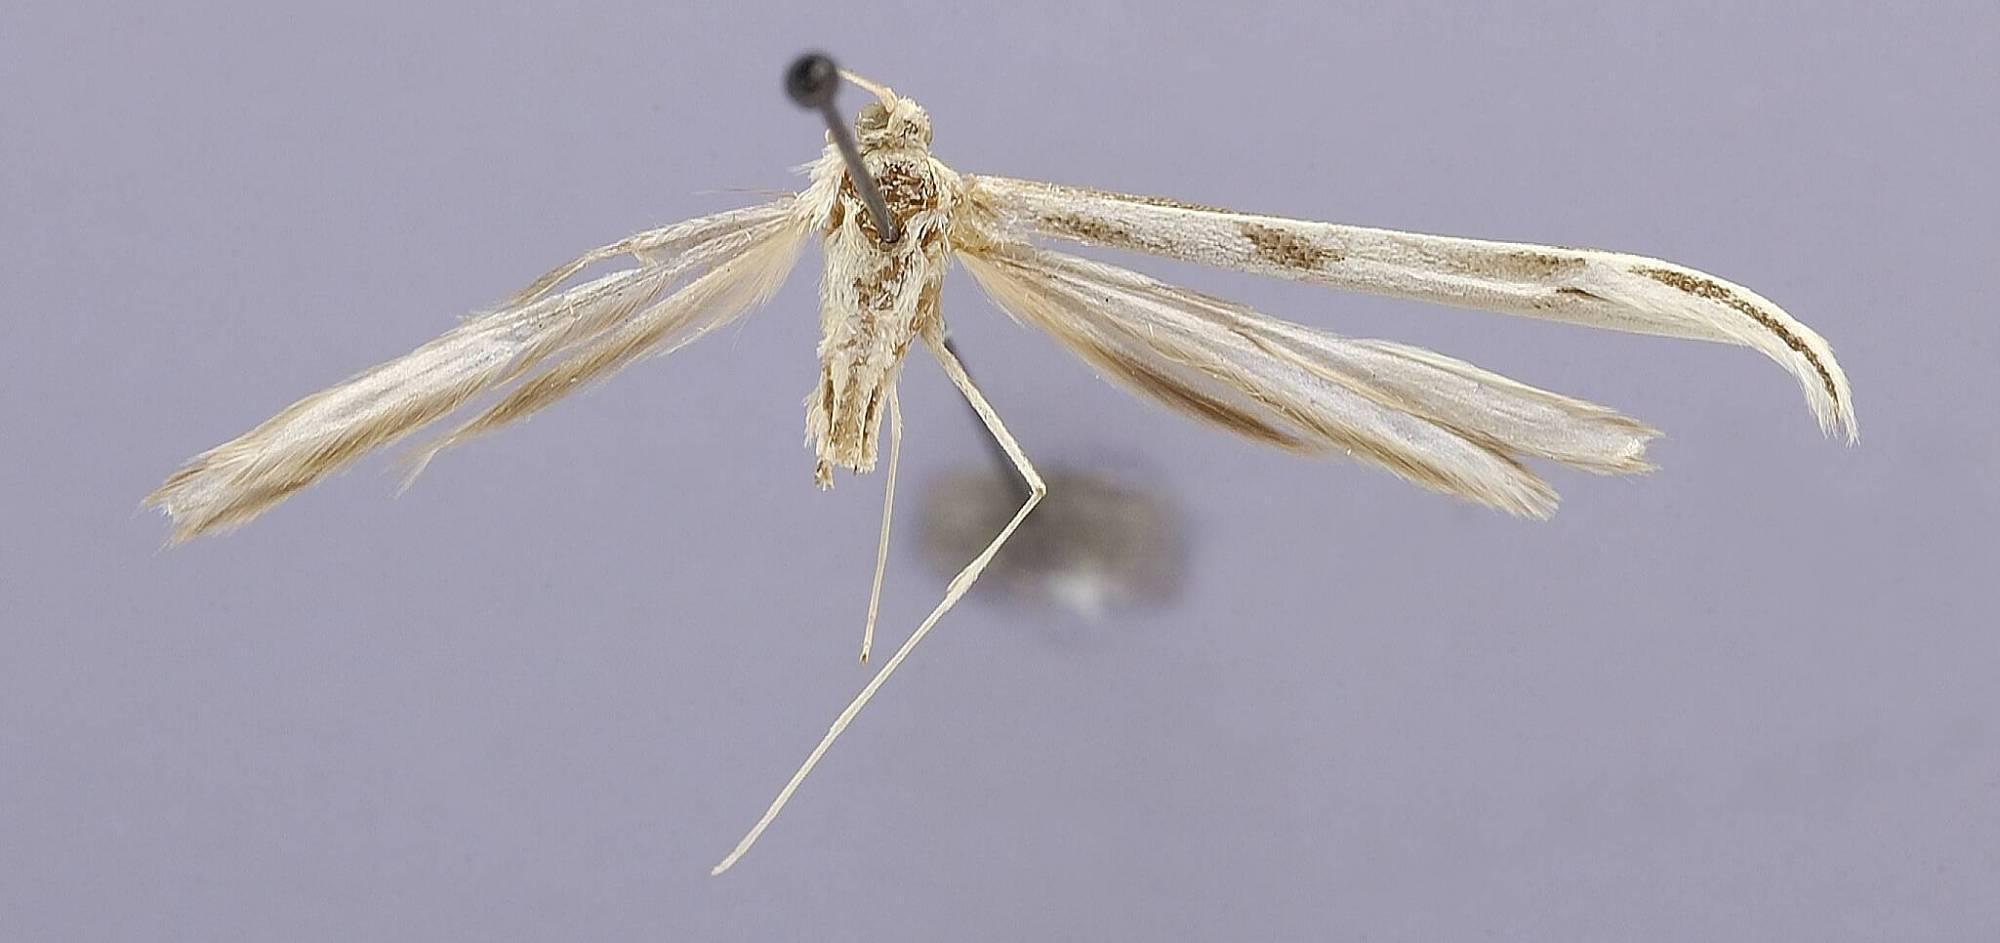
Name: Oidaematophorus hoguei
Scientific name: Oidaematophorus hoguei Gielis, 1996
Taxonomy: Animalia, Arthropoda, Insecta, Lepidoptera, Pterophoridae, Pterophorinae
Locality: Mexico City, [Not Stated], Distrito Federal, Mexico
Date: August